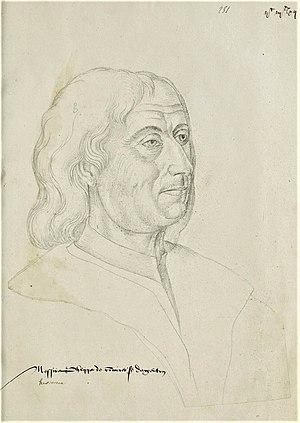
Portrait à la sanguine de Philippe de Commynes dans le Recueil d'Arras (Bibliothèque municipale d'Arras).
La guerre de Succession de Bourgogne fut une guerre de Succession entre la maison de Habsbourg et le royaume de France concernant la succession de Charles le Téméraire.
Le Recueil d'Arras est le titre donné à un manuscrit conservé à la bibliothèque municipale d'Arras et contenant une collection de portraits dessinés dans le troisième quart du XVIᵉ siècle.
Philippe de Commynes ou Philippe de Commines, né en 1447 et mort en 1511, est un homme politique, chroniqueur, historien et mémorialiste flamand de langue française.